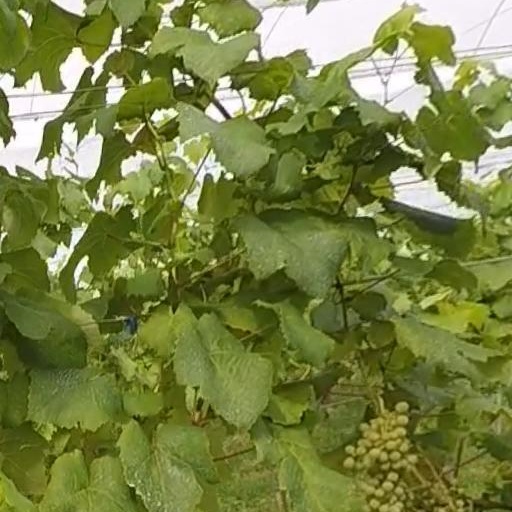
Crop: grape